Fokker F.IV

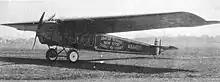
The T-2 for the record flight, on the side it reads "Army Air Service Non Stop Coast to Coast"

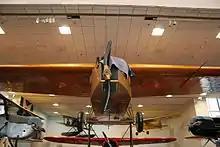
Transcontinental Fokker T-2 on display in Washington, D.C.

One of the T-2s was used for a number of long-distance flights over the next few years, culminating in the first nonstop transcontinental flight across the United States, an idea that originated with Lieutenant Oakley G. Kelly, one of the T-2's test pilots. The Army agreed to let Kelly have the aircraft specially modified to carry more fuel, and to install a connecting doorway between the cabin and cockpit so that he and fellow test-pilot Lieutenant John A. Macready could take turns flying and resting. An extra set of controls was also installed to facilitate the handover from one pilot to the other. As modified, the T-2 would take off with 2,350 L (620 US gal) of fuel on board, making it 1,110 kg (2,450 lb) over its prescribed maximum takeoff weight.